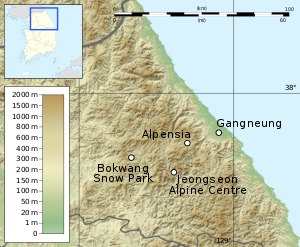
Vinter-OL 2018 / Afvikling af vinter-OL 2018 / Konkurrencerne / Konkurencearenaerne
Sportsarenaernes placering.
Vinter-OL 2018, med det officielle navn 23. Olympiske Vinterlege, afholdtes i perioden 9. – 25. februar 2018 i Pyeongchang, Sydkorea. Det er en international vintersportsbegivenhed, som bliver organiseret af Den Internationale Olympiske Komite.